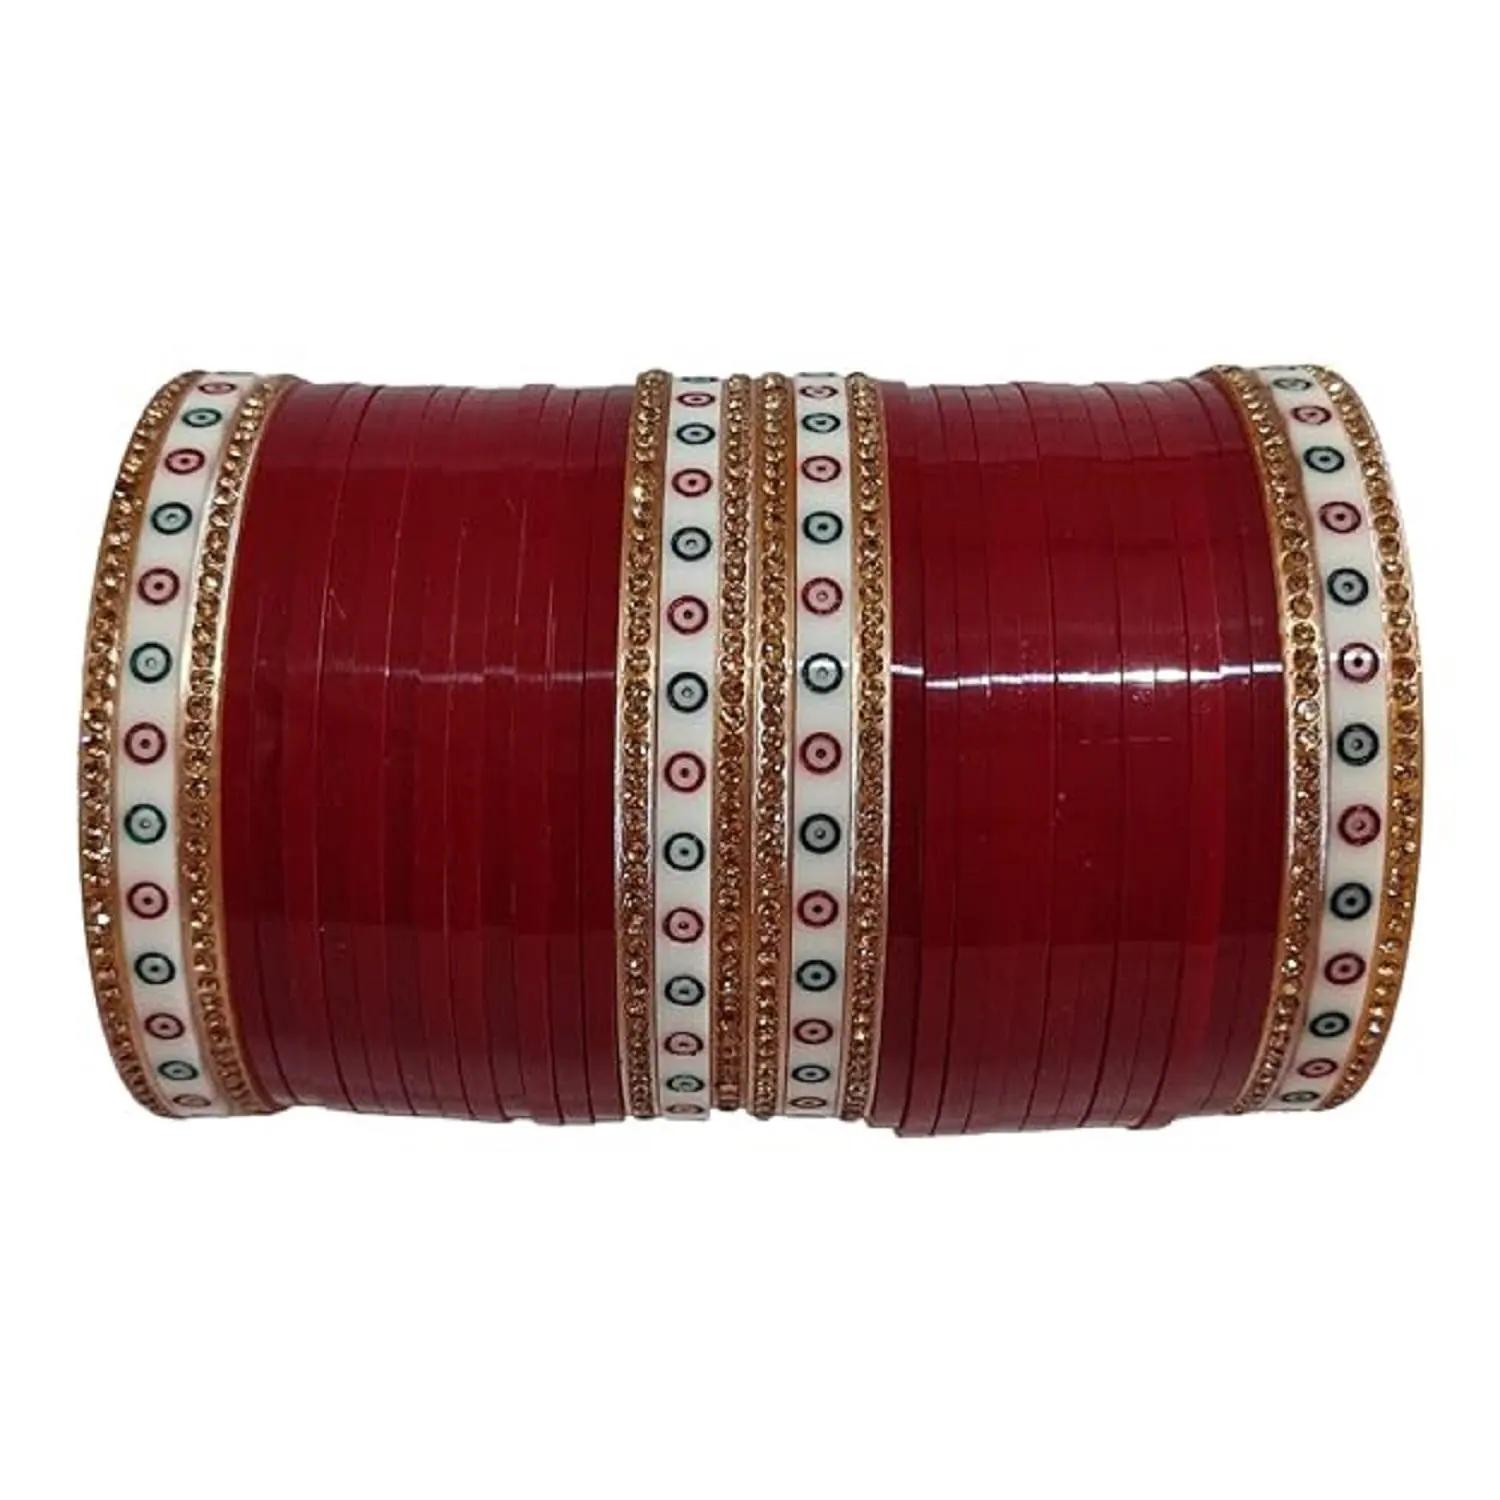
 KAMAAKSHI FASHION COLLECTIONS Bridal fancy Cubic Zirconie Stone Work Chuda For Women All Party, Wedding & Gift
Type: Bangles
Brand: KAMAAKSHI FASHION COLLECTIONS
Price: Rs. 650
This Piece Of Jewelry Comes With The KAMAAKSHI FASHION COLLECTIONS Jewellery Assurance Of Quality And Durability Make an admirable gift for your bridal special day, Mother, Sister, Wife BRI and Girlfriend. | Ideal For Party, Office & Daily Wear | Can Be Used On Birthday, Marriage, Engagement, Shadi Any Occassion. It has been made from toxic free materials Anti-Allergic and Safe for Skin. Flaunt these amazing pieces without worrying about any skin rash or irritation. The material used makes it durable enough and ensures that the color does not run over time. You can store the ornaments in the air tight box included with this jewelry set. Storing them in a jewelry box will ensure that the jewels maintain its beautiful shine and luster over the year Light In Weight And Easy To Gear Up In Events,Wedding,Functions Attractive & Glossy Fininsh BRIDAL CHUDA Banlge Set Avoid Heat & Chemicals Like Perfume, Deo, Alchol, Etc. | Clean With Dry Cotton Cloth.| It Is Advisable To Store Jewellery In A Zip Lock Pouch (Air Tight PouchThis Piece Of Jewelry Comes With The KAMAAKSHI FASHION COLLECTIONS Jewellery Assurance Of Quality And Durability Make an admirable gift for your bridal special day, Mother, Sister, Wife BRI and Girlfriend. | Ideal For Party, Office & Daily Wear | Can Be Used On Birthday, Marriage, Engagement, Shadi Any Occassion. It has been made from toxic free materials Anti-Allergic and Safe for Skin. Flaunt these amazing pieces without worrying about any skin rash or irritation. The material used makes it durable enough and ensures that the color does not run over time. You can store the ornaments in the air tight box included with this jewelry set. Storing them in a jewelry box will ensure that the jewels maintain its beautiful shine and luster over the year Light In Weight And Easy To Gear Up In Events,Wedding,Functions Attractive & Glossy Fininsh BRIDAL CHUDA Banlge Set Avoid Heat & Chemicals Like Perfume, Deo, Alchol, Etc. | Clean With Dry Cotton Cloth.| It Is Advisable To Store Jewellery In A Zip Lock Pouch (Air Tight PouchThis Piece Of Jewelry Comes With The KAMAAKSHI FASHION COLLECTIONS Jewellery Assurance Of Quality And Durability Make an admirable gift for your bridal special day, Mother, Sister, Wife BRI and Girlfriend. | Ideal For Party, Office & Daily Wear | Can Be Used On Birthday, Marriage, Engagement, Shadi Any Occassion. It has been made from toxic free materials Anti-Allergic and Safe for Skin. Flaunt these amazing pieces without worrying about any skin rash or irritation. The material used makes it durable enough and ensures that the color does not run over time. You can store the ornaments in the air tight box included with this jewelry set. Storing them in a jewelry box will ensure that the jewels maintain its beautiful shine and luster over the year Light In Weight And Easy To Gear Up In Events,Wedding,Functions Attractive & Glossy Fininsh BRIDAL CHUDA Banlge Set Avoid Heat & Chemicals Like Perfume, Deo, Alchol, Etc. | Clean With Dry Cotton Cloth.| It Is Advisable To Store Jewellery In A Zip Lock Pouch (Air Tight PouchThis Piece Of Jewelry Comes With The KAMAAKSHI FASHION COLLECTIONS Jewellery Assurance Of Quality And Durability Make an admirable gift for your bridal special day, Mother, Sister, Wife BRI and Girlfriend. | Ideal For Party, Office & Daily Wear | Can Be Used On Birthday, Marriage, Engagement, Shadi Any Occassion. It has been made from toxic free materials Anti-Allergic and Safe for Skin. Flaunt these amazing pieces without worrying about any skin rash or irritation. The material used makes it durable enough and ensures that the color does not run over time. You can store the ornaments in the air tight box included with this jewelry set. Storing them in a jewelry box will ensure that the jewels maintain its beautiful shine and luster over the year Light In Weight And Easy To Gear Up In Events,Wedding,Functions Attractive & Glossy Fininsh BRIDAL CHUDA Banlge Set Avoid Heat & Chemicals Like Perfume, Deo, Alchol, Etc. | Clean With Dry Cotton Cloth.| It Is Advisable To Store Jewellery In A Zip Lock Pouch (Air Tight Pouch This Piece Of Jewelry Comes With The KAMAAKSHI FASHION COLLECTIONS Jewellery Assurance Of Quality And Durability Make an admirable gift for your bridal special day, Mother, Sister, Wife BRI and Girlfriend. | Ideal For Party, Office & Daily Wear | Can Be Used On Birthday, Marriage, Engagement, Shadi Any Occassion. It has been made from toxic free materials Anti-Allergic and Safe for Skin. Flaunt these amazing pieces without worrying about any skin rash or irritation. The material used makes it durable enough and ensures that the color does not run over time. You can store the ornaments in the air tight box included with this jewelry set. Storing them in a jewelry box will ensure that the jewels maintain its beautiful shine and luster over the year Light In Weight And Easy To Gear Up In Events,Wedding,Functions Attractive & Glossy Fininsh BRIDAL CHUDA Banlge Set Avoid Heat & Chemicals Like Perfume, Deo, Alchol, Etc. | Clean With Dry Cotton Cloth.| It Is Advisable To Store Jewellery In A Zip Lock Pouch (Air Tight Pouch
Features: This Piece Of Jewelry Comes With The KAMAAKSHI FASHION COLLECTIONS Jewellery Assurance Of Quality And Durability,Wedding Chuda bangles women latest design, Bridal Chuda Set For Wedding, Dulhan Red Designer Fashion Punjabi Chuda Set Bridal Chuda Set,Desire Collection is a leading brand of Fashionable Jewellery known for its quality products, collection & trusted by Different customers world widely. Department Name: Womens,It has been made from toxic free materials Anti-Allergic and Safe for Skin. Flaunt these amazing pieces without worrying about any skin rash or irritation. The material used makes it durable enough and ensures that the color does not run over time. You ca